Horse racing

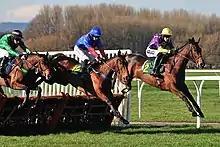
Race horses hurdling at Bangor

Flat racing is the most common form of horse racing seen worldwide. Flat racing tracks are typically oval in shape and are generally level, although in Great Britain and Ireland there is much greater variation, including figure-of-eight tracks like Windsor and tracks with often severe gradients and changes of camber, such as Epsom Racecourse. Track surfaces vary, with turf most common in Europe and dirt more common in North America and Asia. Newly designed synthetic surfaces, such as Polytrack or Tapeta, are seen at some tracks.